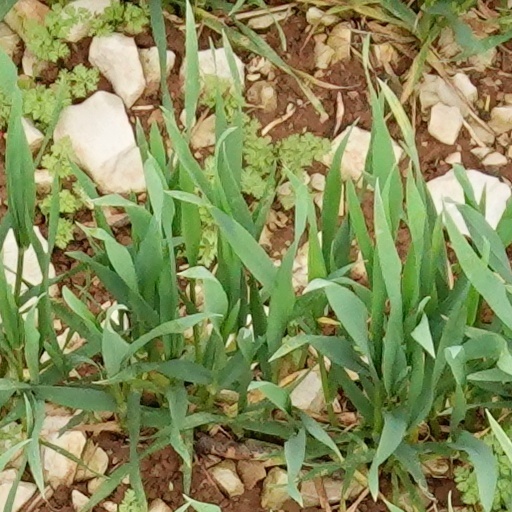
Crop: wheat